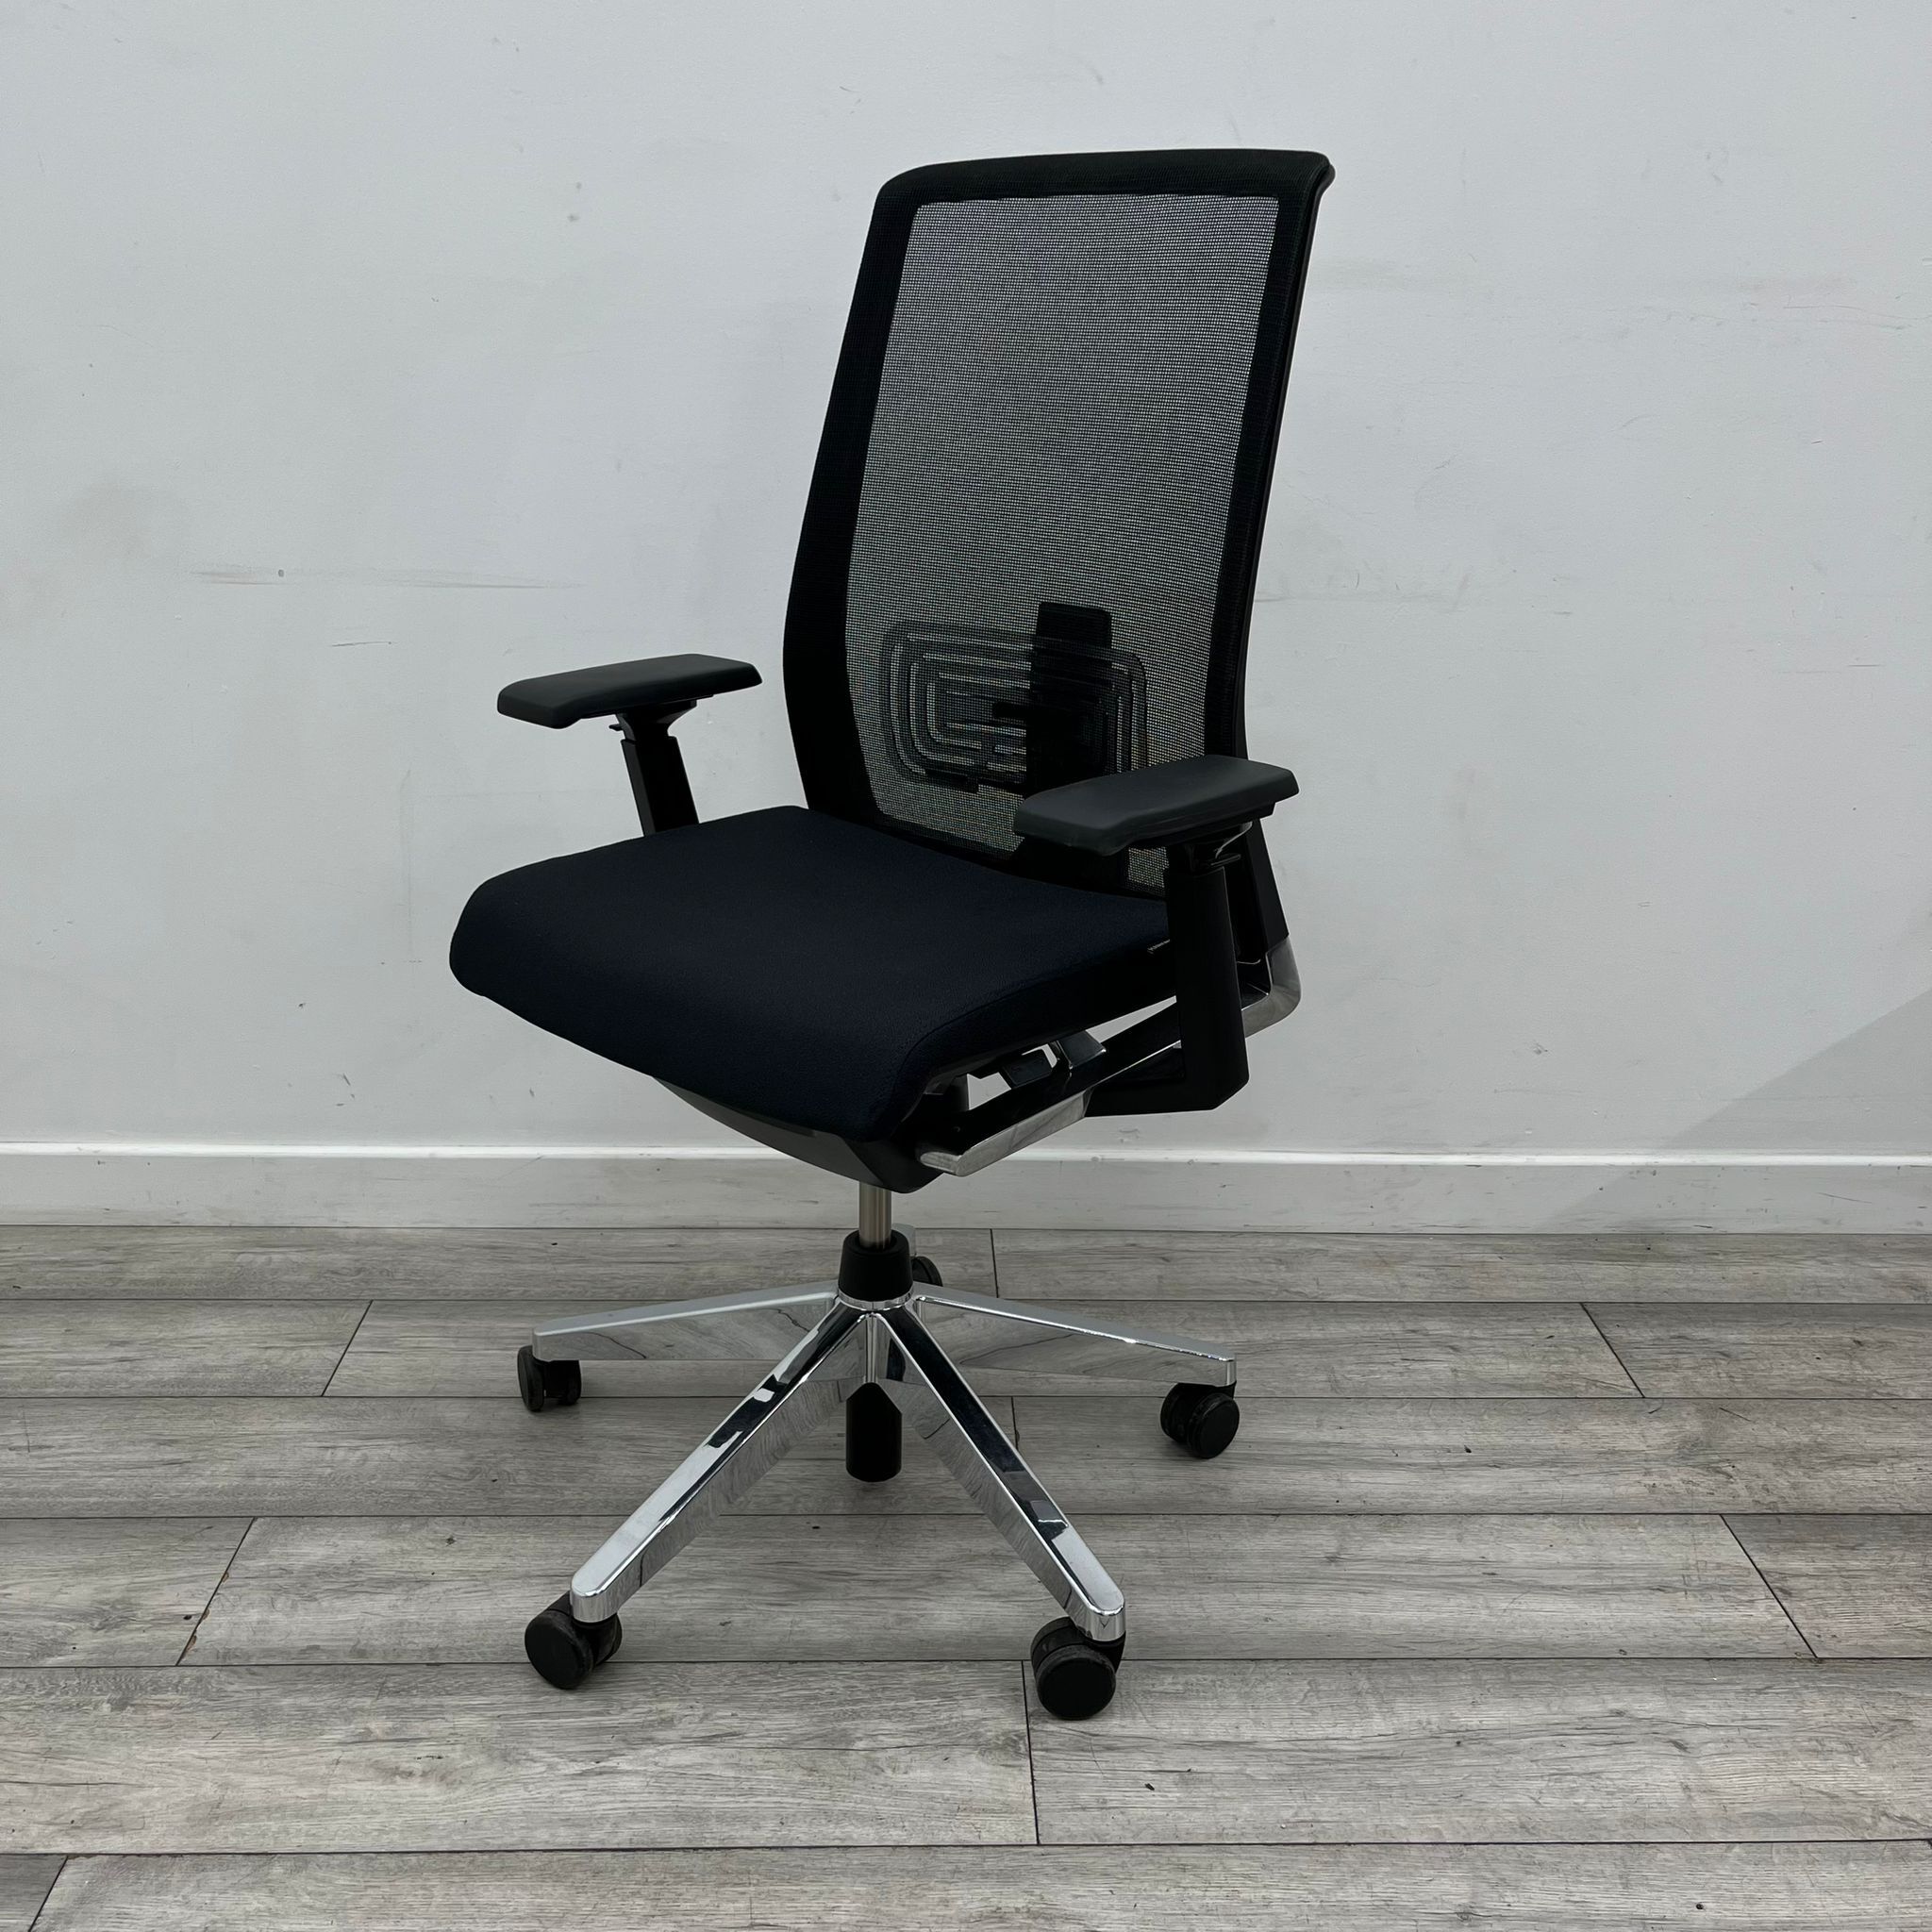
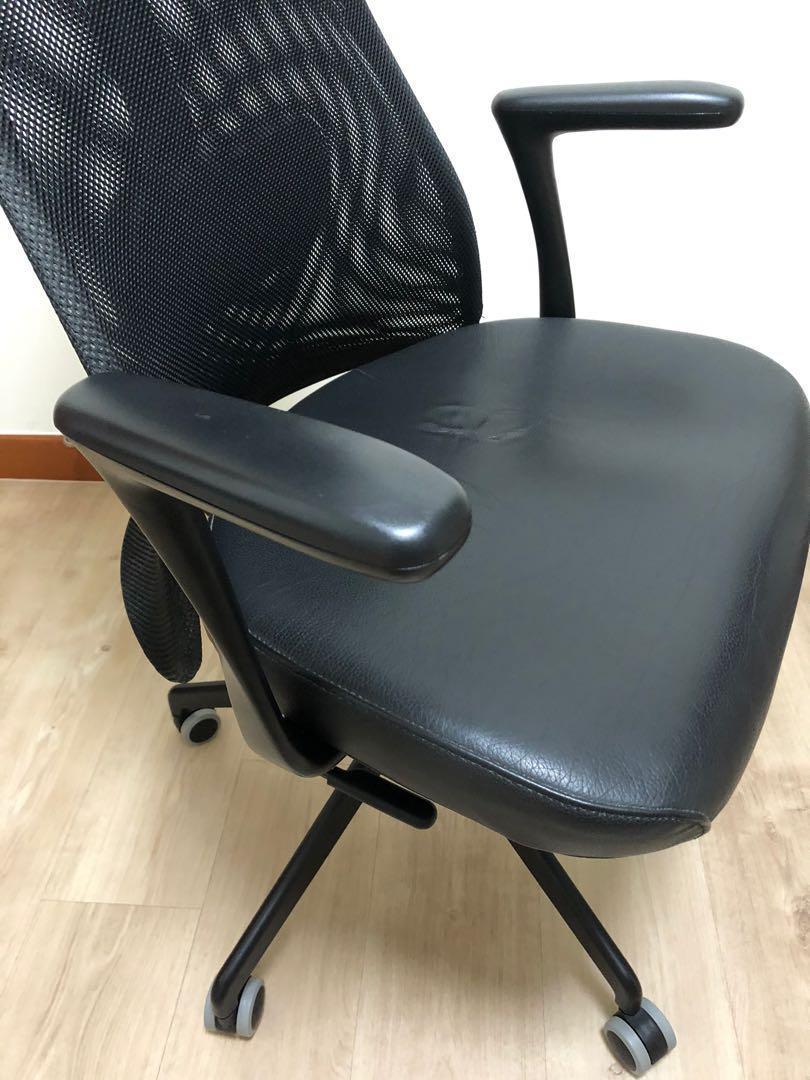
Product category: items_chair
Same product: no